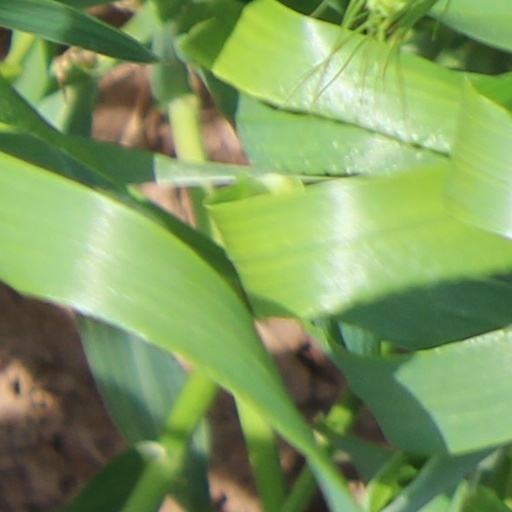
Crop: wheat